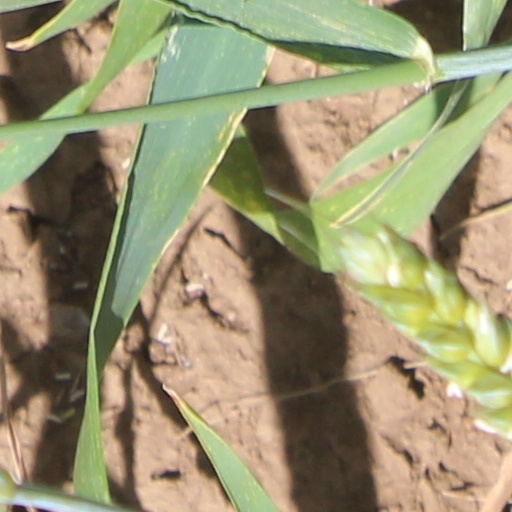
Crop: wheat